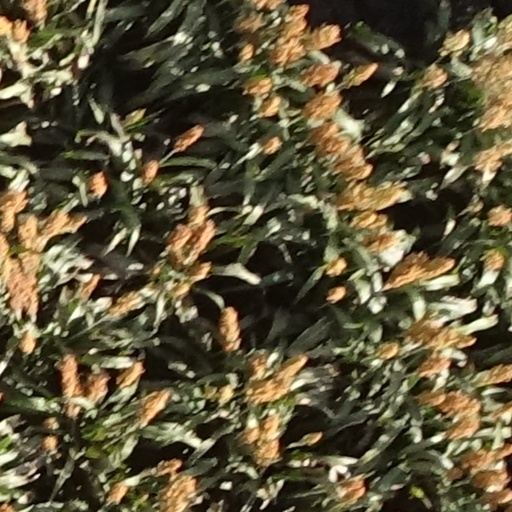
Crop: sorghum